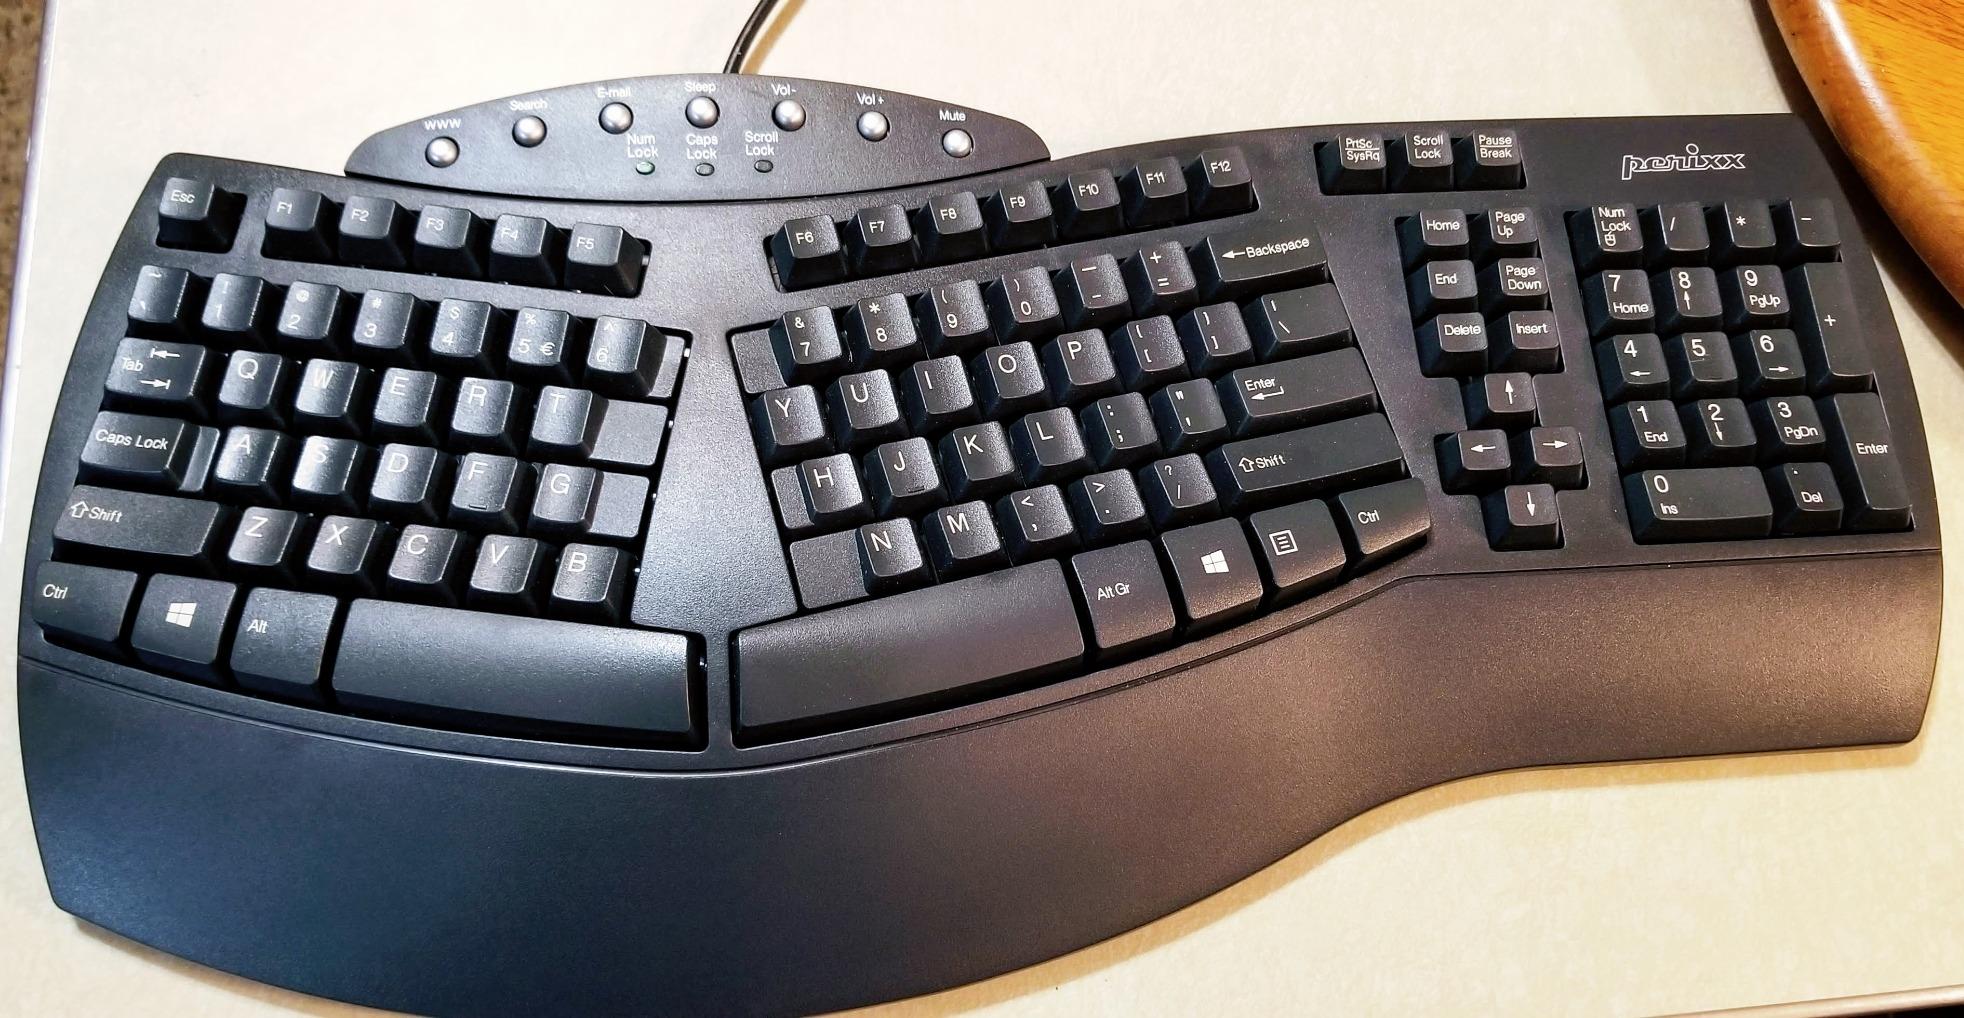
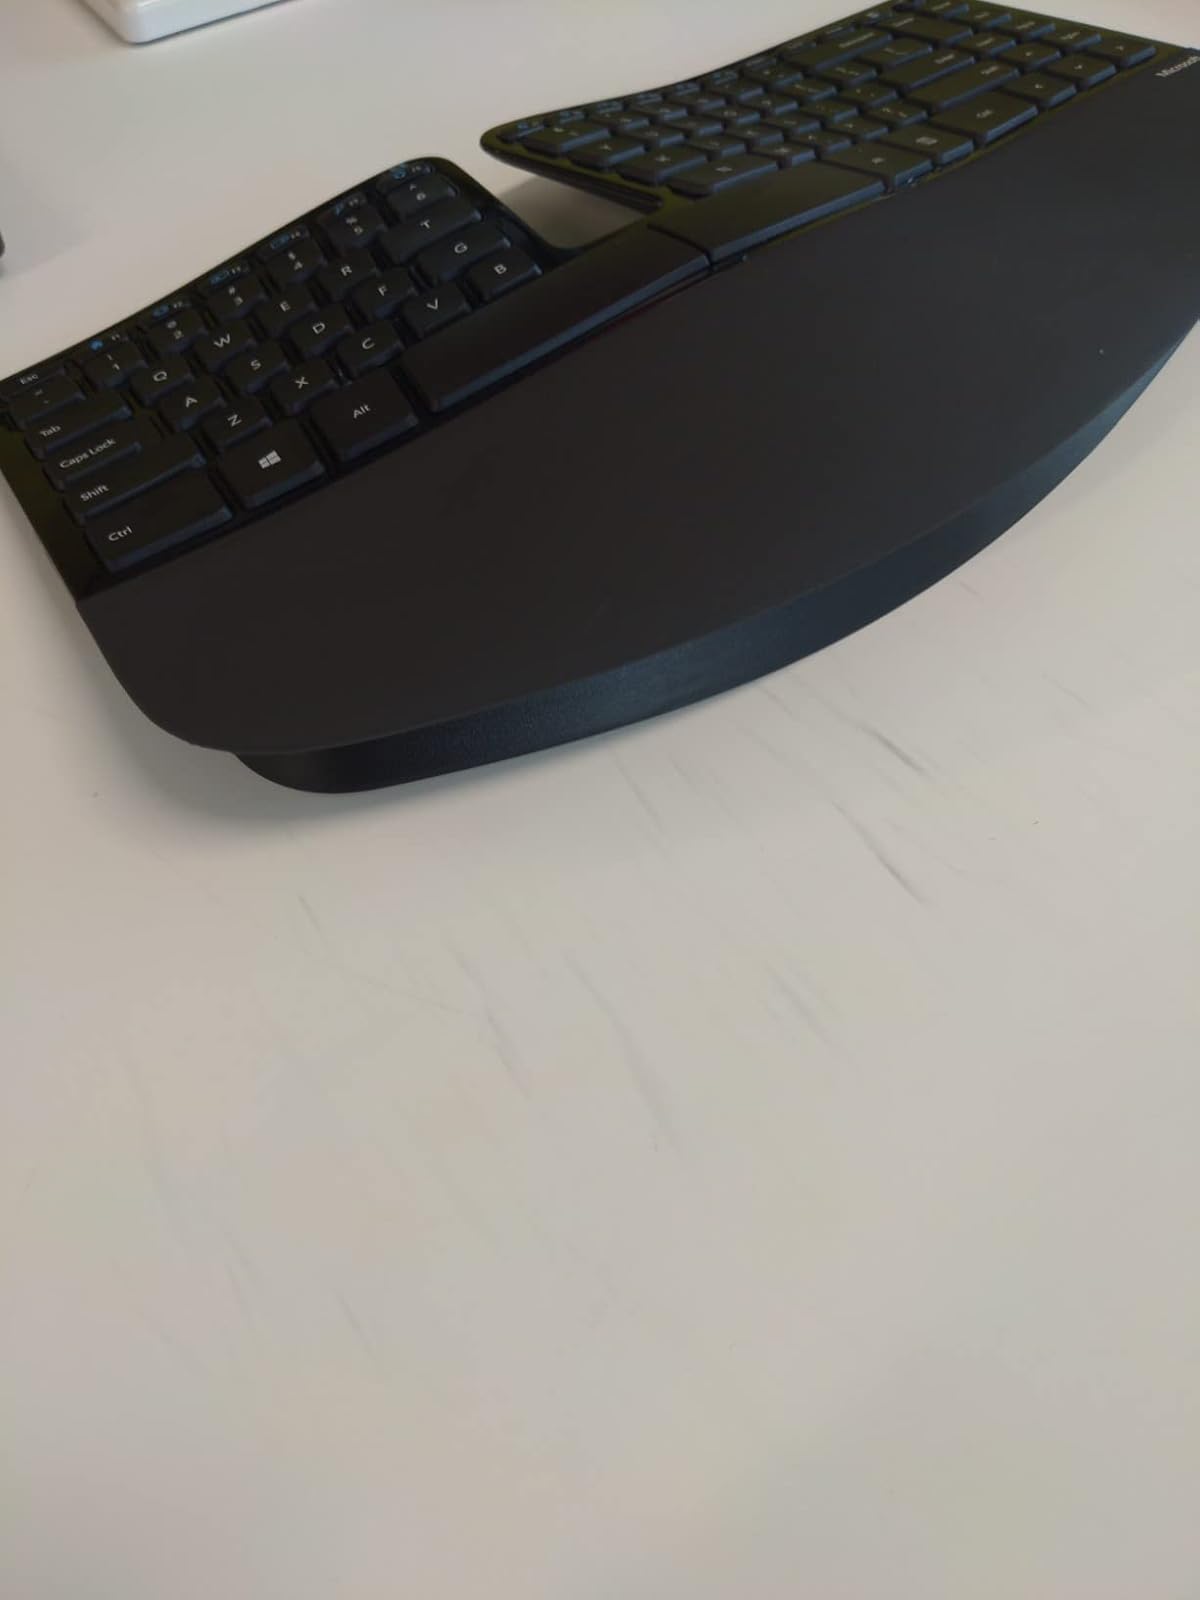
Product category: keyboard
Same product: no